Question: Please indicate a possible affordance area of bicycle that can be used for sitting
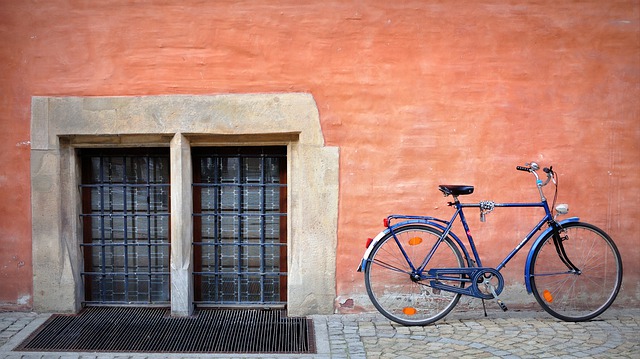
Answer: [434.987, 186.424, 475.238, 198.703]